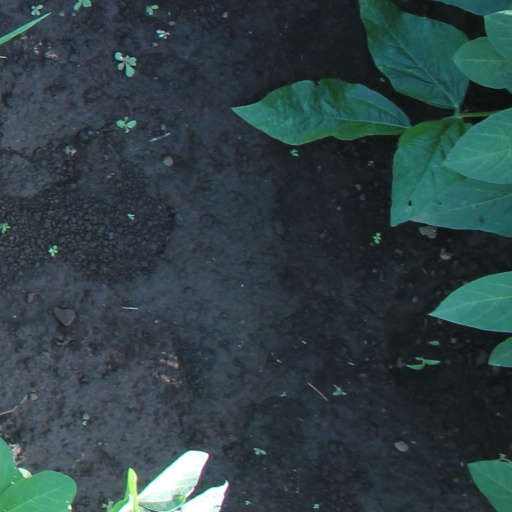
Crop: soybean